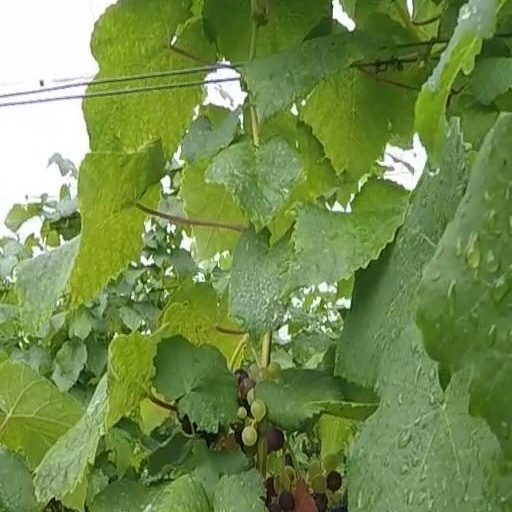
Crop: grape